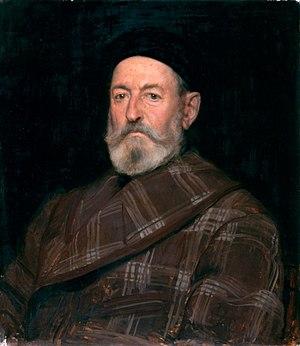
Portrait de Monsieur Mathurin Brissonneau
Mathurin Brissonneau, né le 20 juin 1814 au Pellerin et mort le 3 décembre 1897 à Nantes, est un industriel et un homme politique français, maire par intérim de Nantes en 1881.